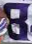
Number: 8